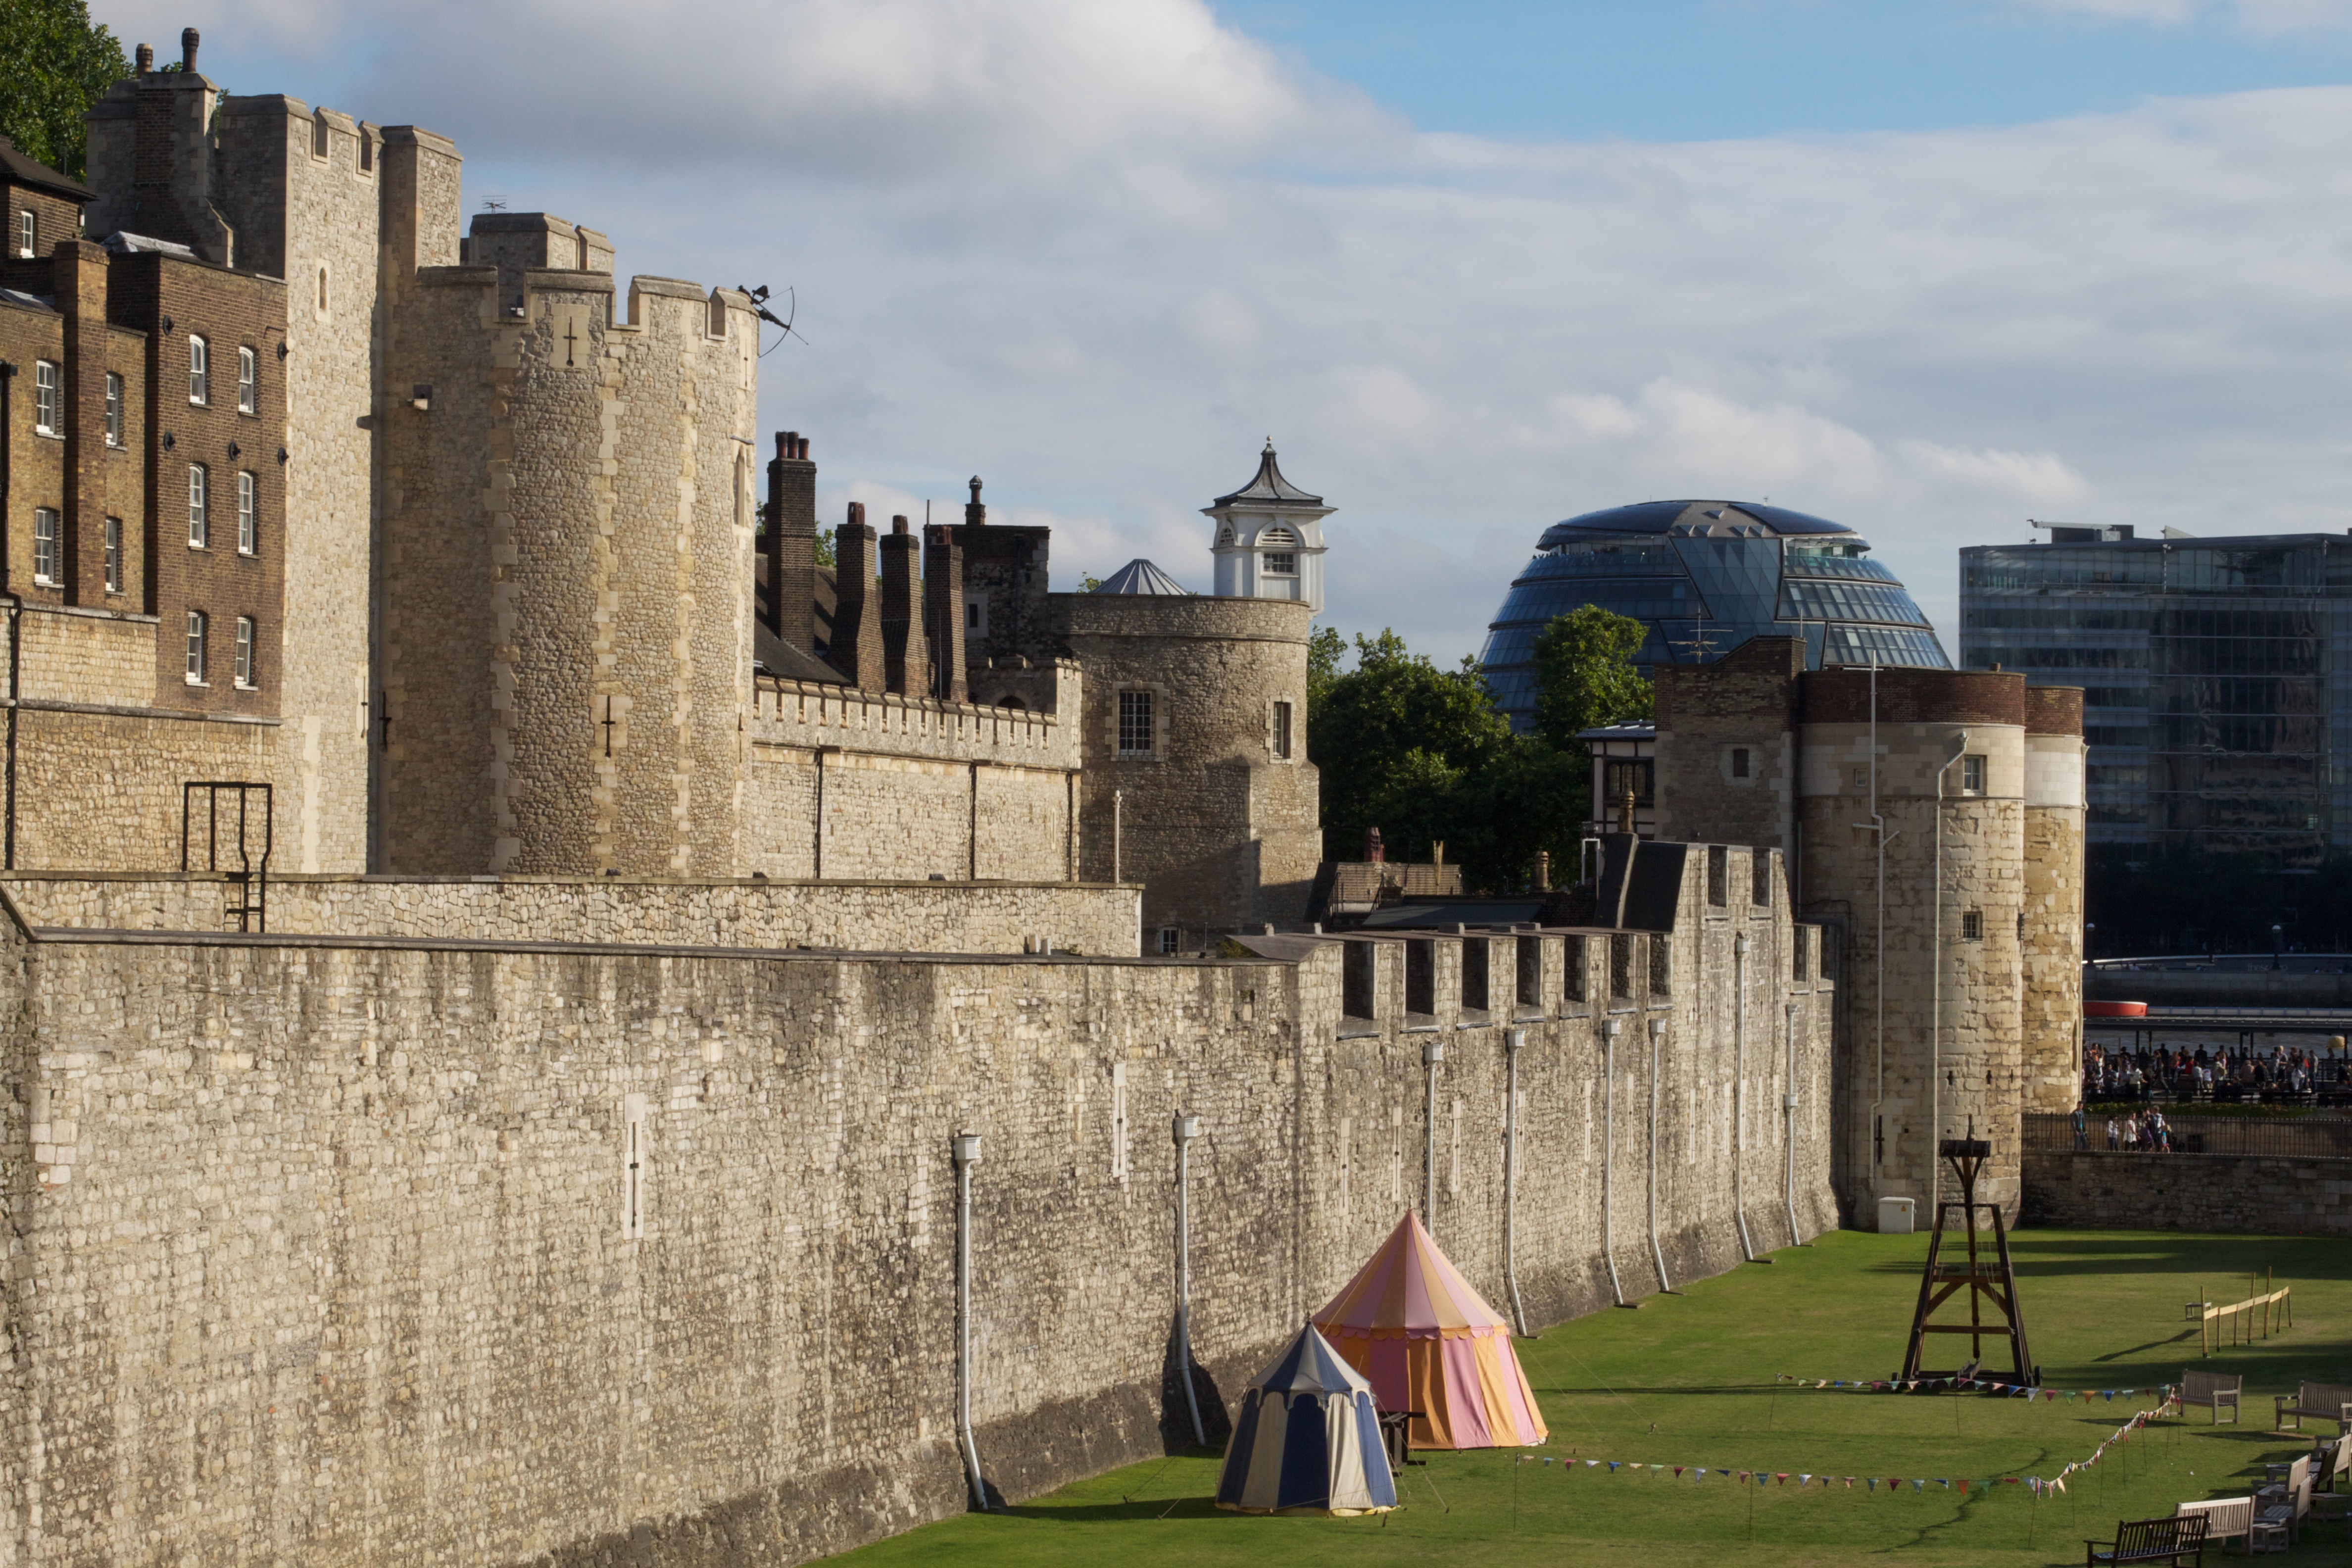
building, chateau, palace, wall, castle, landmark, fortification, waterway, ruins, estate, ancient history